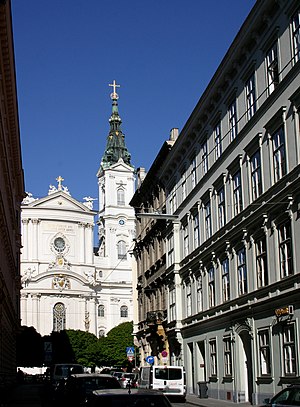
Piaristenkirche
Piaristenkirche Maria Treu Wien
Piaristenkirche er en kirke som ligger i Wiens ottende distrikt, Josefstadt.